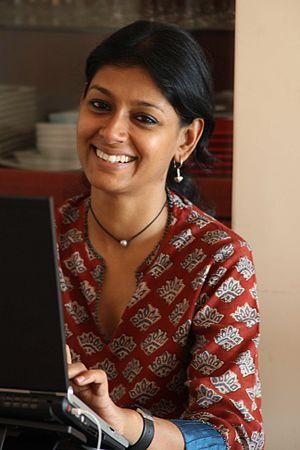
Nandita Das est une actrice et une réalisatrice indienne née le 7 novembre 1969 à Delhi en Inde.
Le festival international du film de Karlovy Vary ou festival international du film de Carlsbad est un festival de cinéma tchèque créé en 1946 et qui se déroule chaque année à Karlovy Vary.
Le cinquante-huitième Festival de Cannes a lieu du 11 au 22 mai 2005 avec Emir Kusturica pour président du jury. La maîtresse de cérémonie est l'actrice belge Cécile de France.